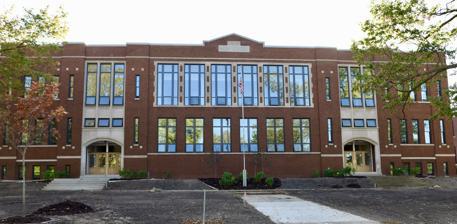
Building: Portland School Apartments
Country: United States of America
Year built: 1920
United States historic place Portland High School U.S. National Register of Historic Places Show map of Michigan Show map of the United States Location 306 Brush St., Portland, Michigan Coordinates 42°51′58″N 84°54′15″W / 42.86611°N 84.90417°W / 42.86611; -84.90417 Area less than one acre Built 1919 ( 1919 ) Built by Charles Hoertz & Son Architect Thomas E. White, Warren S. Holmes Co. Architectural style Collegiate Gothic NRHP reference No. 16000508 Added to NRHP August 8, 2016 Portland High School is a former public high school located at 306 Brush Street in Portland, Michigan . It was added to the National Register of Historic Places in 2016. The building has been converted into apartments, known as the Portland School Apartments . History Portland was first settled around 1833, and the first schoolhouse built in the area was in 1842. This building was replaced in 1860 with a new two-story structure. Soon, Portland entered a boom time, and a second school was added in 1870, located on the property where this High School is now located. A third school was added in 1873. In 1881, the district constructed their first high school, again located near the site of this building. The 1881 high school was expanded in 1903, but was completely destroyed by fire in 1918. The school board immediately began the process of replacing the high school, hiring  architect Thomas E. White of Lansing to design a new school. In 1919 they hired Charles Hoertz & Son as contractor, and construction started on the new building, located on the same lot as the previous high school. The new Portland High School was completed in 1920 for a cost of $110,000. At the time, the school served the entire student body of the district, from kindergarten to high school. By 1935, the building was full, and the school board hired  Lansing architects Warren S. Holmes Company to design an addition. The addition was constructed with help from the Works Progress Administration , and finished in 1936. By 1953, the school was again overcrowded, and an elementary school was constructed to relieve some of the pressure. A second elementary school was constructed a few years later, but the High School was still housing a substantial number of elementary students. In 1962/63, a new high school was constructed, and the 1919 High School was renovated to house a Junior High School, along with some grades of elementary school. In 1991, another hew high school was constructed, and the 1962 high school renovated into a middle school, and the 1919 High School was sold.  In 1992 the building was converted into twenty-nine apartments. However, in the mid-2000s, the owners ceased maintenance, and in 2008 the building was condemned and foreclosed. In 2013, plans were made to renovate the building. Work on renovations began in 2016, and the building has been converted into the Portland School Apartments. Description The Portland High School is a 2-1/2 story building of red brick, with limestone accent bands. The main building has corridors in the shape of a C, with the auditorium in the center. A 1936 addition on one corner is a three-story red brick building with an L-shaped corridor plan. The main facade is symmetrical with a gymnasium and auditorium section in the center, flanked by two entrance bays. Classroom sections are on each end. Each section is flanked with shallow brick piers. The e gymnasium/auditorium section has six equally spaced window openings on both floors. The flanking entry doors are recessed and covered with limestone, which extends upward and includes a window. The classroom sections each have three windows on each floor. References